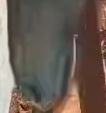
Face region: mouth_nostrils (mouth_chin_nostrils_and_profile)
Pain indicator: moderately_present